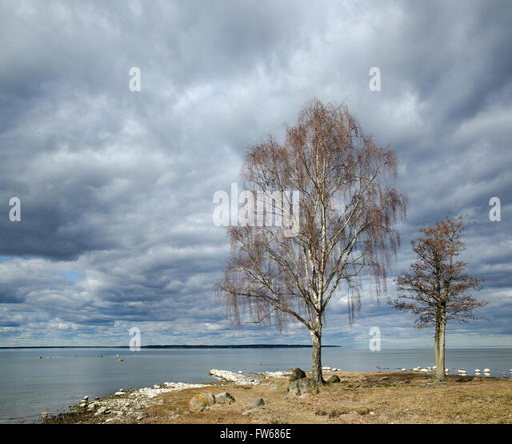
sunlit bare trees by the coastline at spring